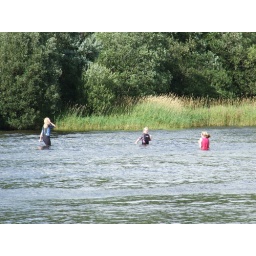
children swimming in bassenthwaite lake